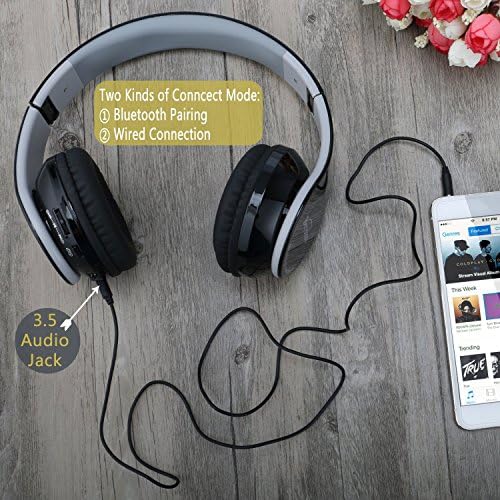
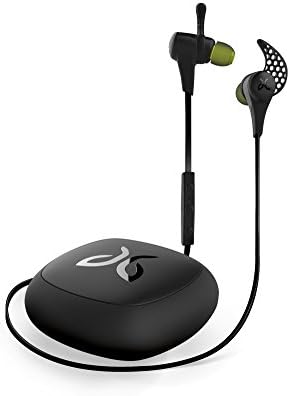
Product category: headphones
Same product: no